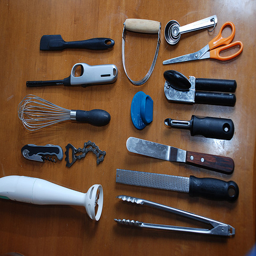
A wooden table filled with office supplies and cooking utensils.
many tools are laying on a wooden table
Kitchen utensils sit on a wooden surface and include: tongs, scissors, a whisk, a lighter a can opener and several other tools.
Various kitchen items are laid out on a table.
Scissors, and a variety of other cooking tools are on a table.